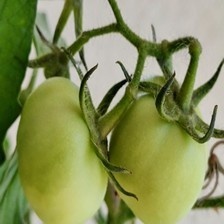
Label: tomato